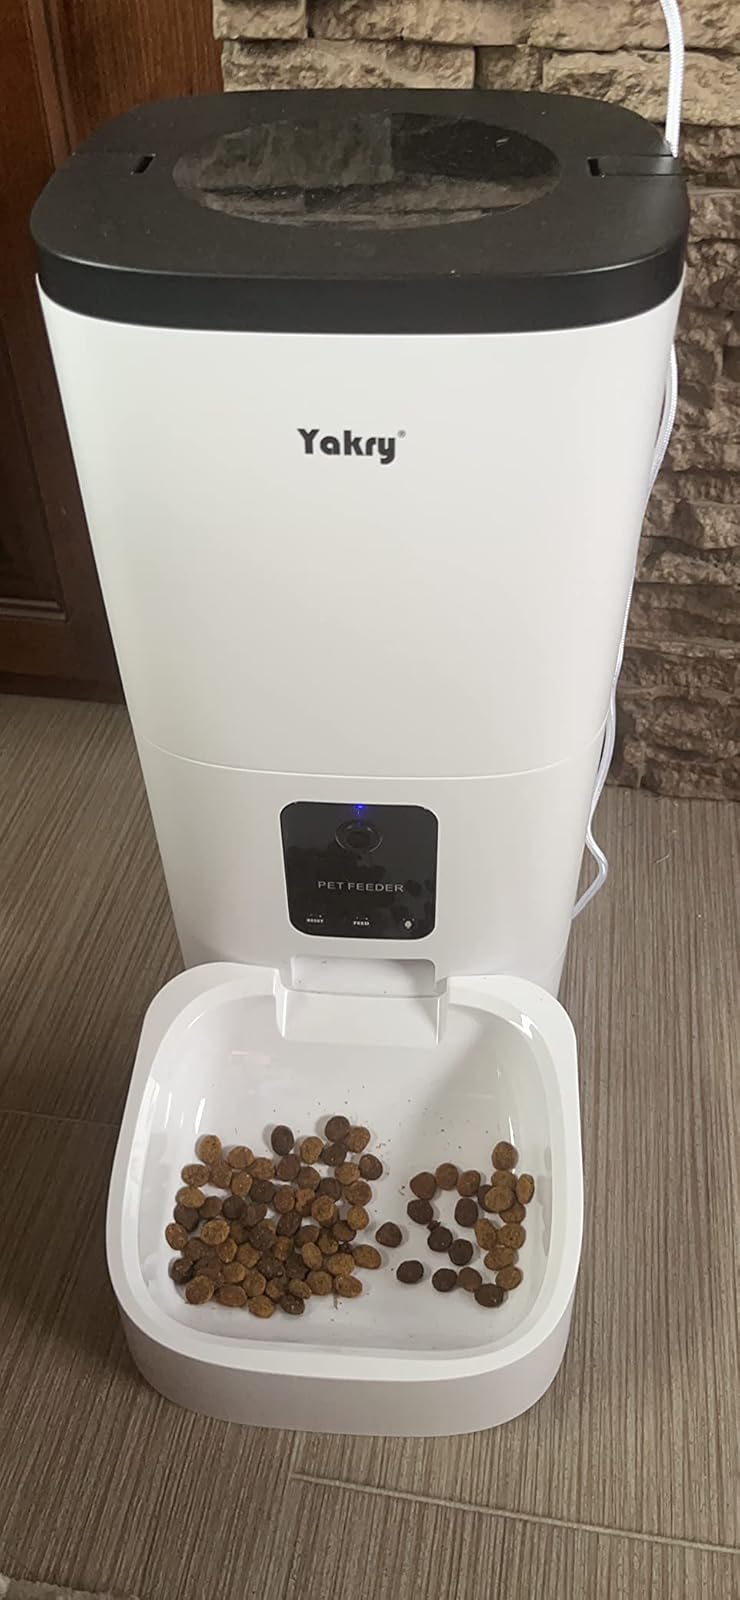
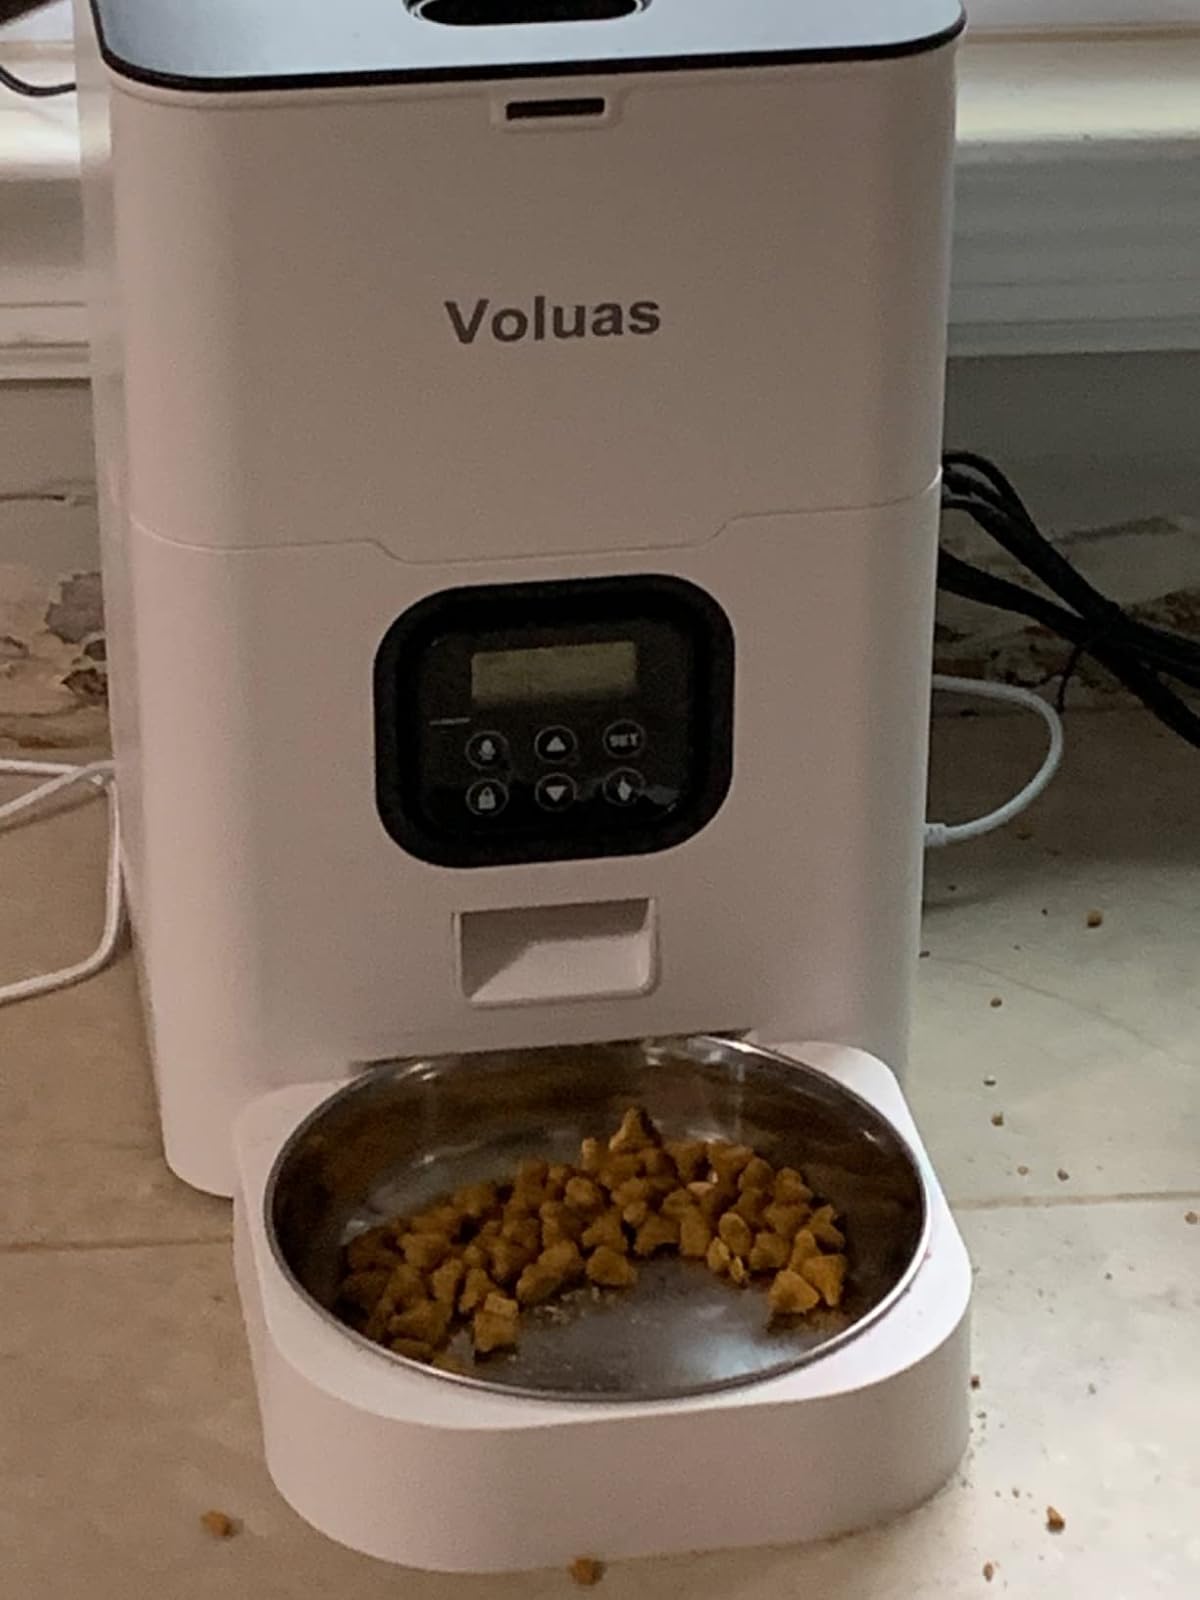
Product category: items_feeder
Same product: no